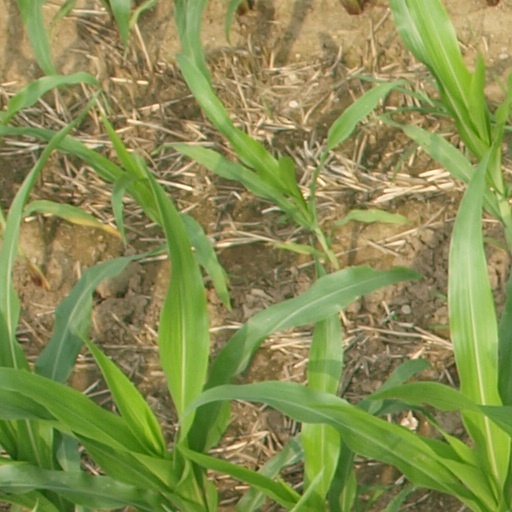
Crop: maize; corn